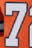
Number: 7